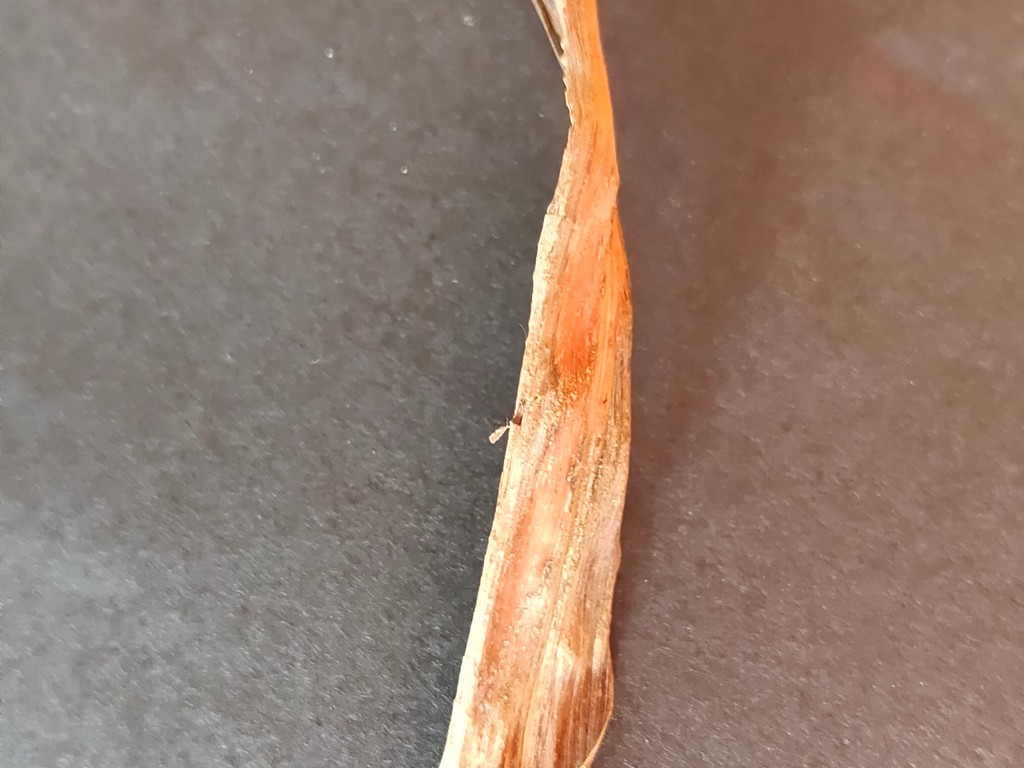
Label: Dried